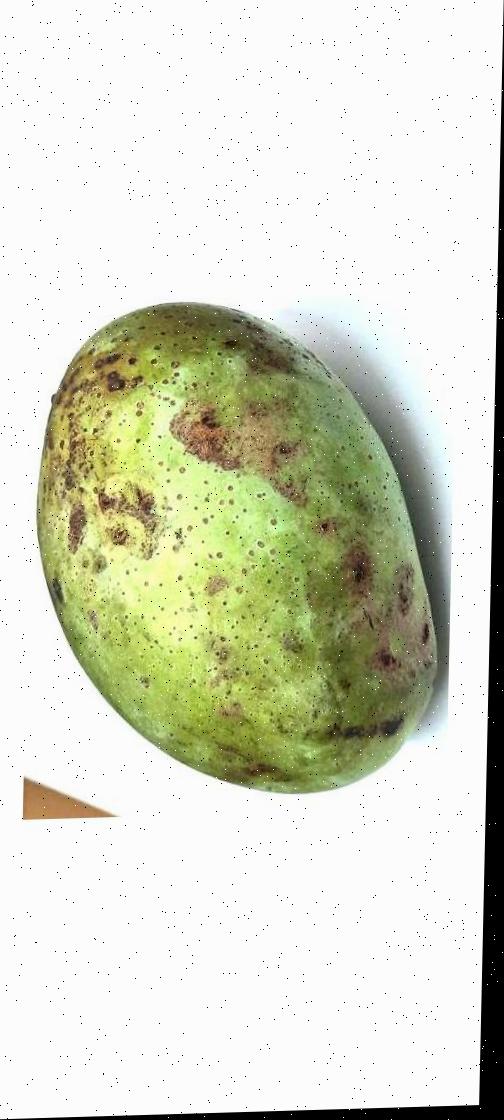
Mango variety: Fazli Classic